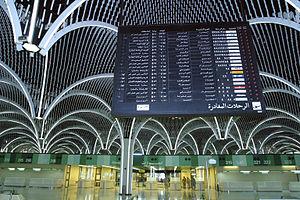
Un terminal d'aéroport est une partie d'une aérogare d'un aéroport permettant le transfert des passagers entre leur moyen de transport terrestre vers les équipements permettant d'embarquer ou débarquer des avions.
L'aéroport international de Bagdad, en arabe : مطار بغداد الدولي, anciennement sous le nom d’Aéroport International de Saddam est le premier aéroport d'Irak.